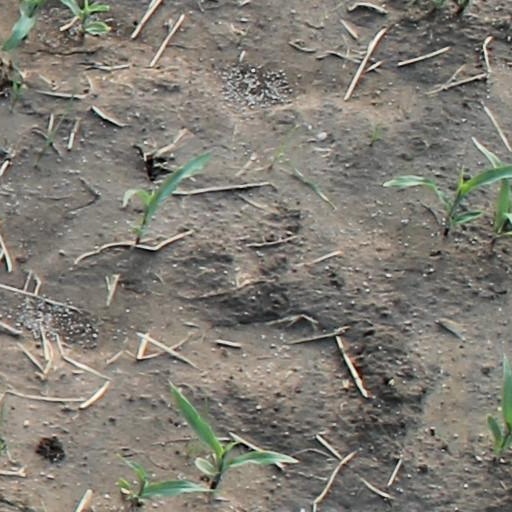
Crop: maize; corn